Engineer Special Brigade

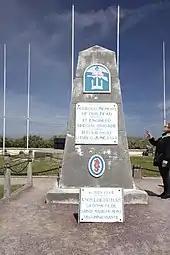
Monument for the 1st Engineer Special Brigade on Utah Beach

Amphibious operations in the Southwest Pacific Area (SWPA) depended on the availability of landing craft. The Navy intended to ship only 60 per month to the theater, as they had to be sent deckloaded on ships bound for Australia, as they were too large to fit into ships' holds. Trudeau proposed shipping them as components. In this way hundreds could be carried in a ship's hold. They could be assembled in Australia by the 411th Base Shop Battalion. The decision to ship the 2nd Engineer Amphibian Brigade to Australia freed accommodation at Camp Carrabelle for the 3rd Engineer Amphibian Brigade, although it meant that yet another cycle of training would be conducted with inexperienced boat crews. On 27 November, General Douglas MacArthur asked for two more brigades. He also recommended that their name be changed from "amphibian" to "special".